Benny Thau

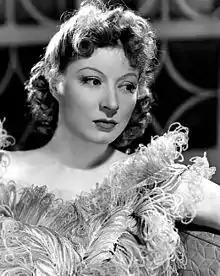
Greer Garson was Thau's mistress during her first years at MGM

Thau was a strong supporter of Garson, who received an Oscar nomination in 1941 for "Blossoms in the Dust".